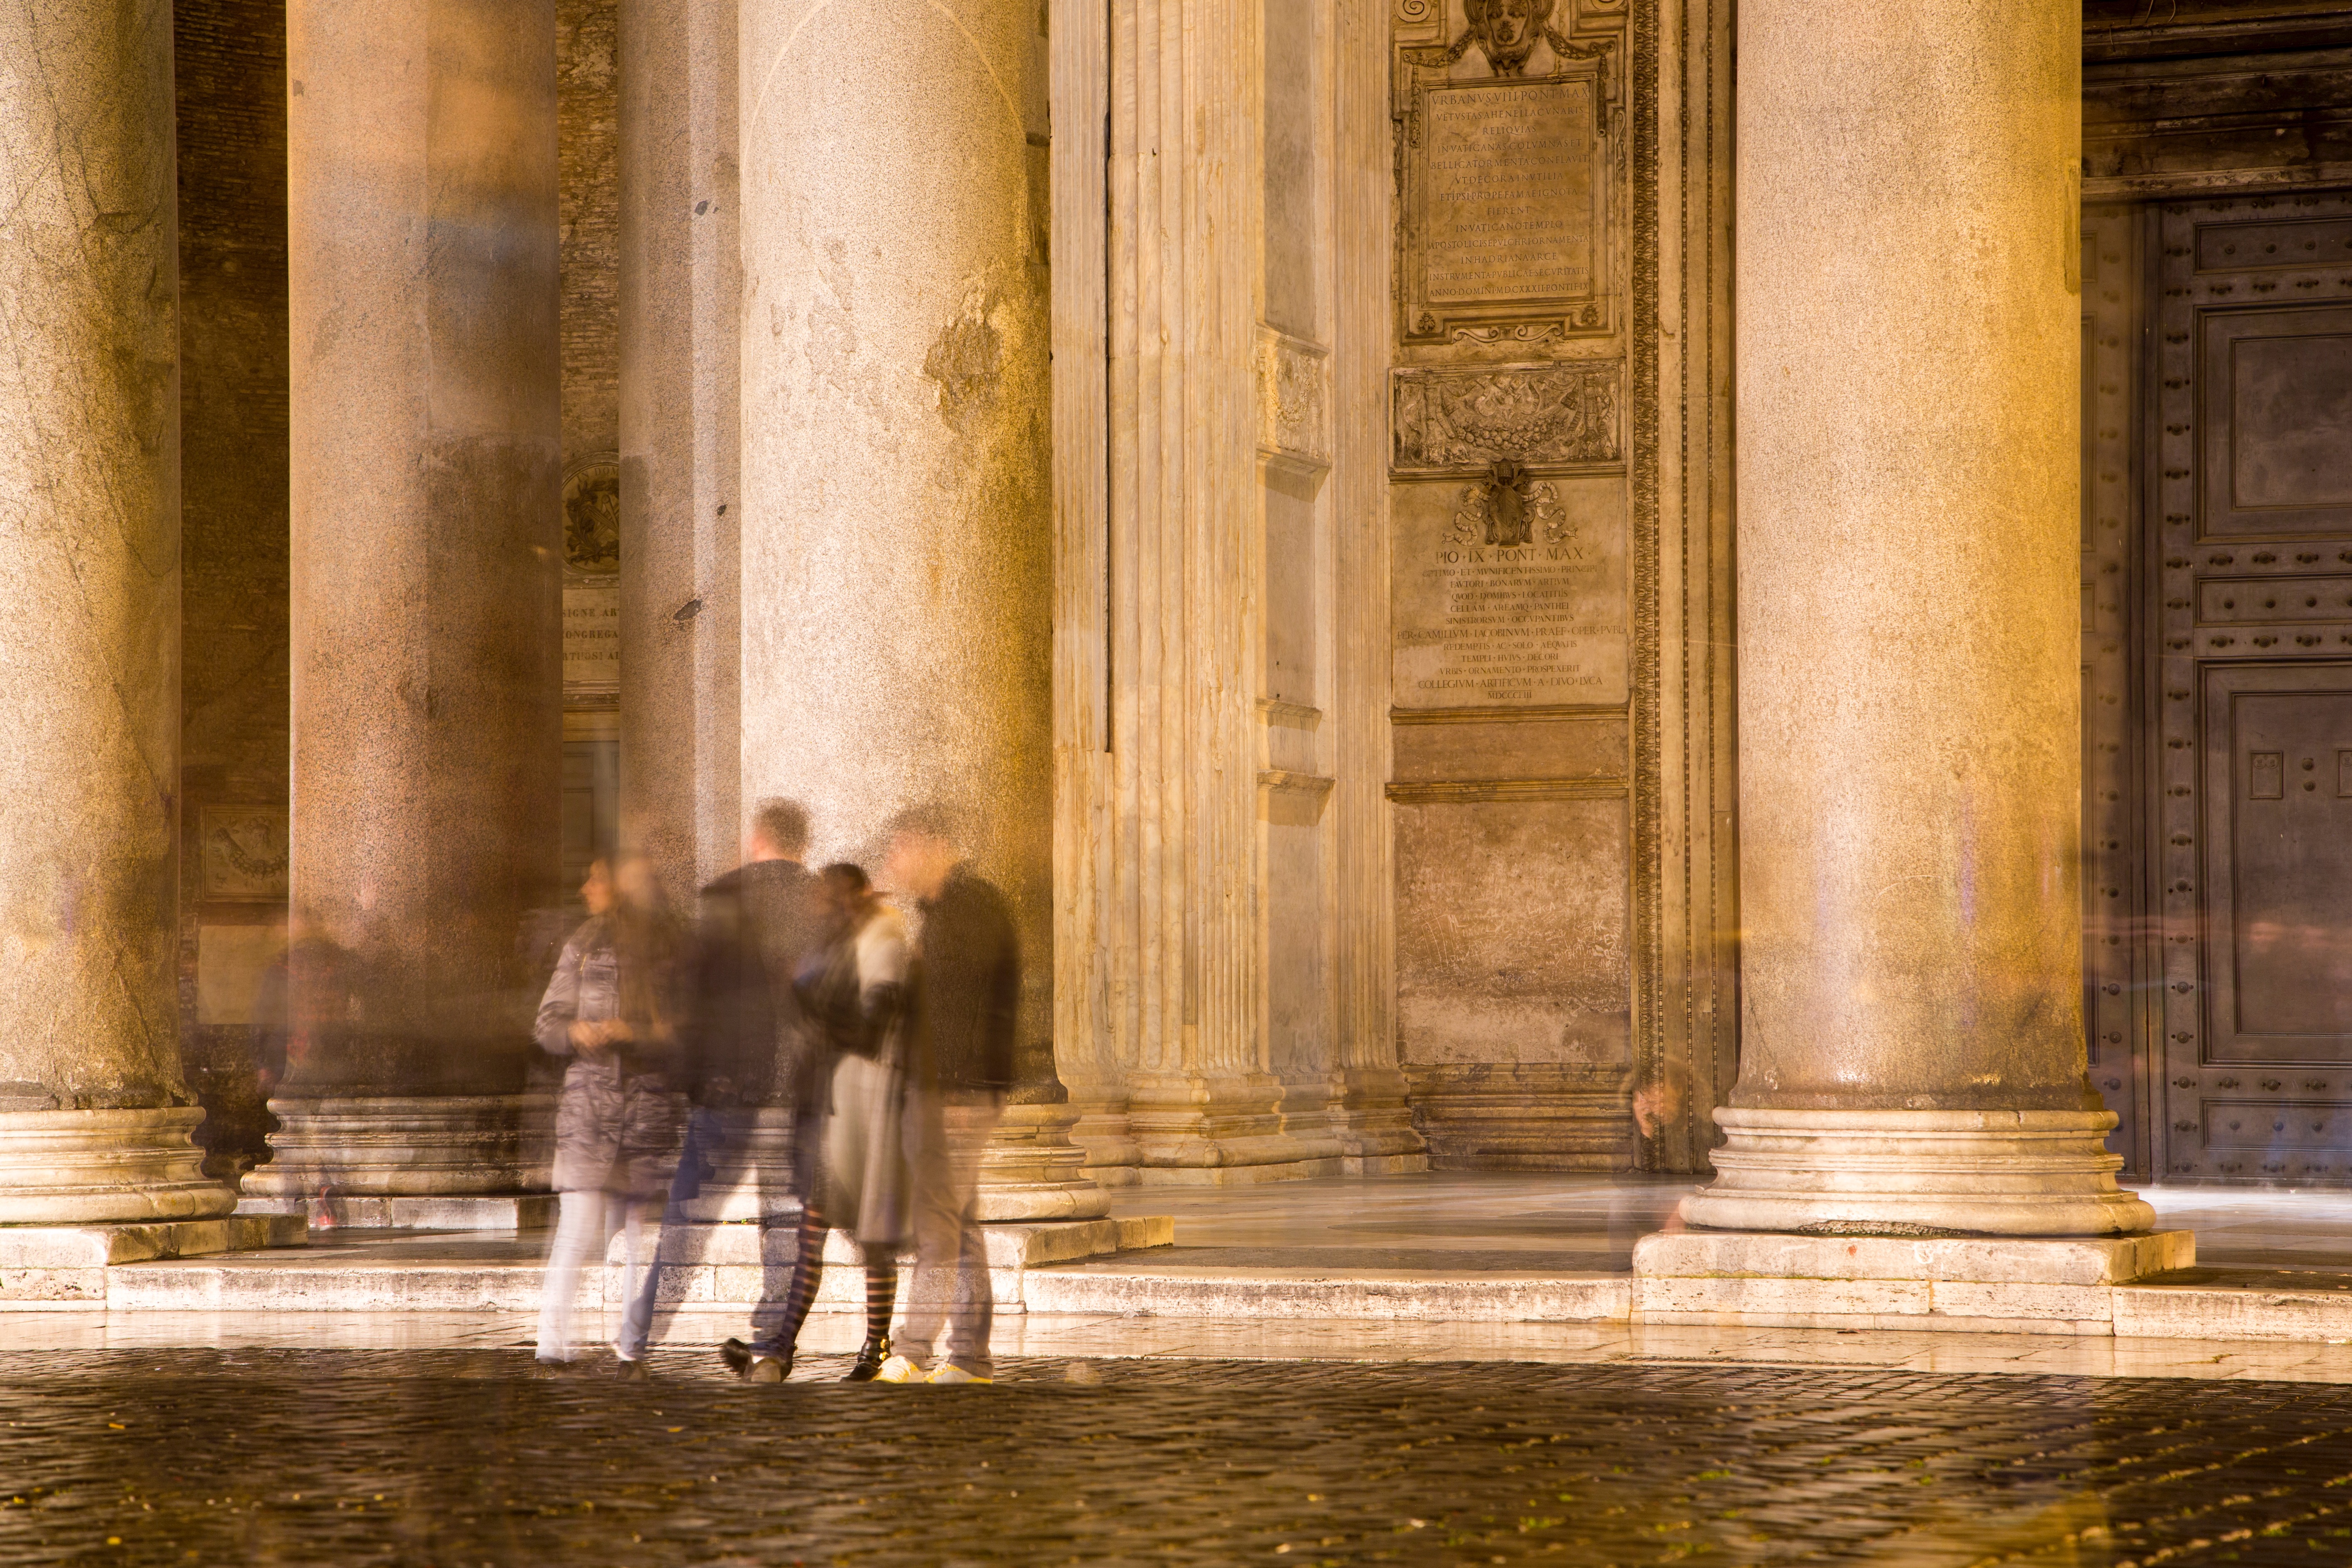
temple, ancient history